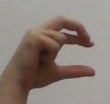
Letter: thal